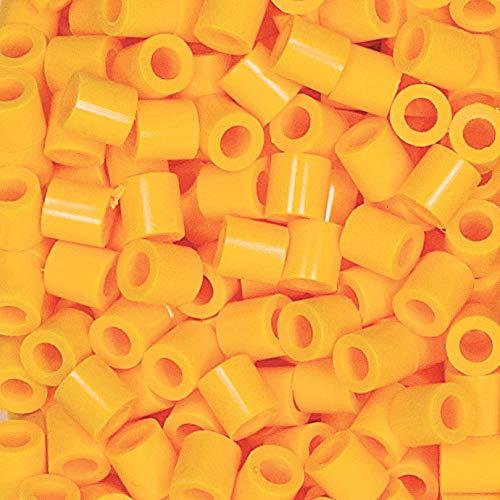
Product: Perler Beads Fuse Beads for Crafts, 1000pcs, Orange
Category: Arts, Crafts & Sewing | Beading & Jewelry Making | Beading Supplies | Fuse & Perler Beads
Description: Includes 1000 orange Perler fuse beads.
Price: $4.99
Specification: ProductDimensions:0.1x3.5x5.9inches|ItemWeight:0.32ounces|ShippingWeight:0.32ounces(Viewshippingratesandpolicies)|Manufacturer:SimplicityCreativeCorp.|ASIN:B00BDBJNJY|Itemmodelnumber:80-19057